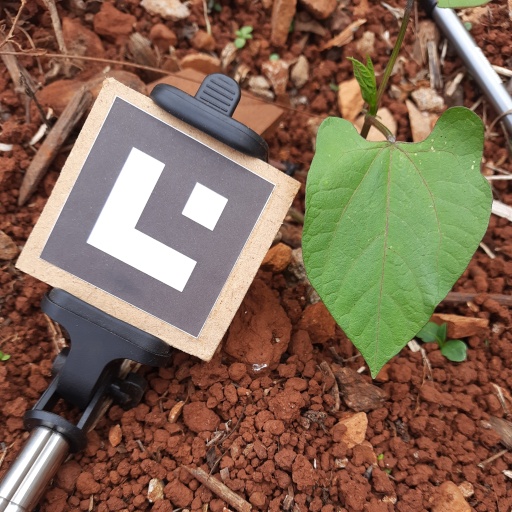
Observations: flat surface, no eating holes, under cloudy sky